Betty Dodson

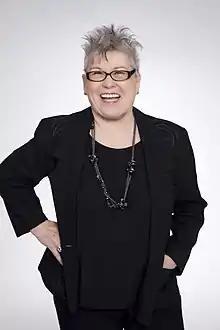
Dodson in 2010

Betty Dodson (August 24, 1929October 31, 2020) was an American sex educator. An artist by training, she exhibited erotic art in New York City, before pioneering the pro-sex feminist movement. Dodson's workshops and manuals encourage women to masturbate, often in groups.